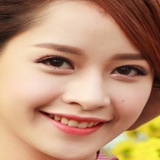
diễn viên Chi Pu